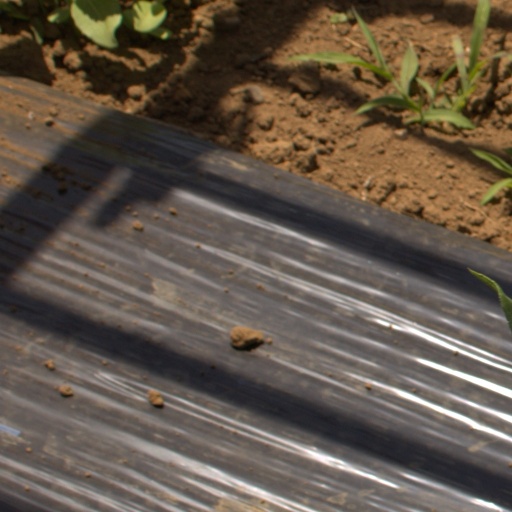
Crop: Jerusalem artichoke